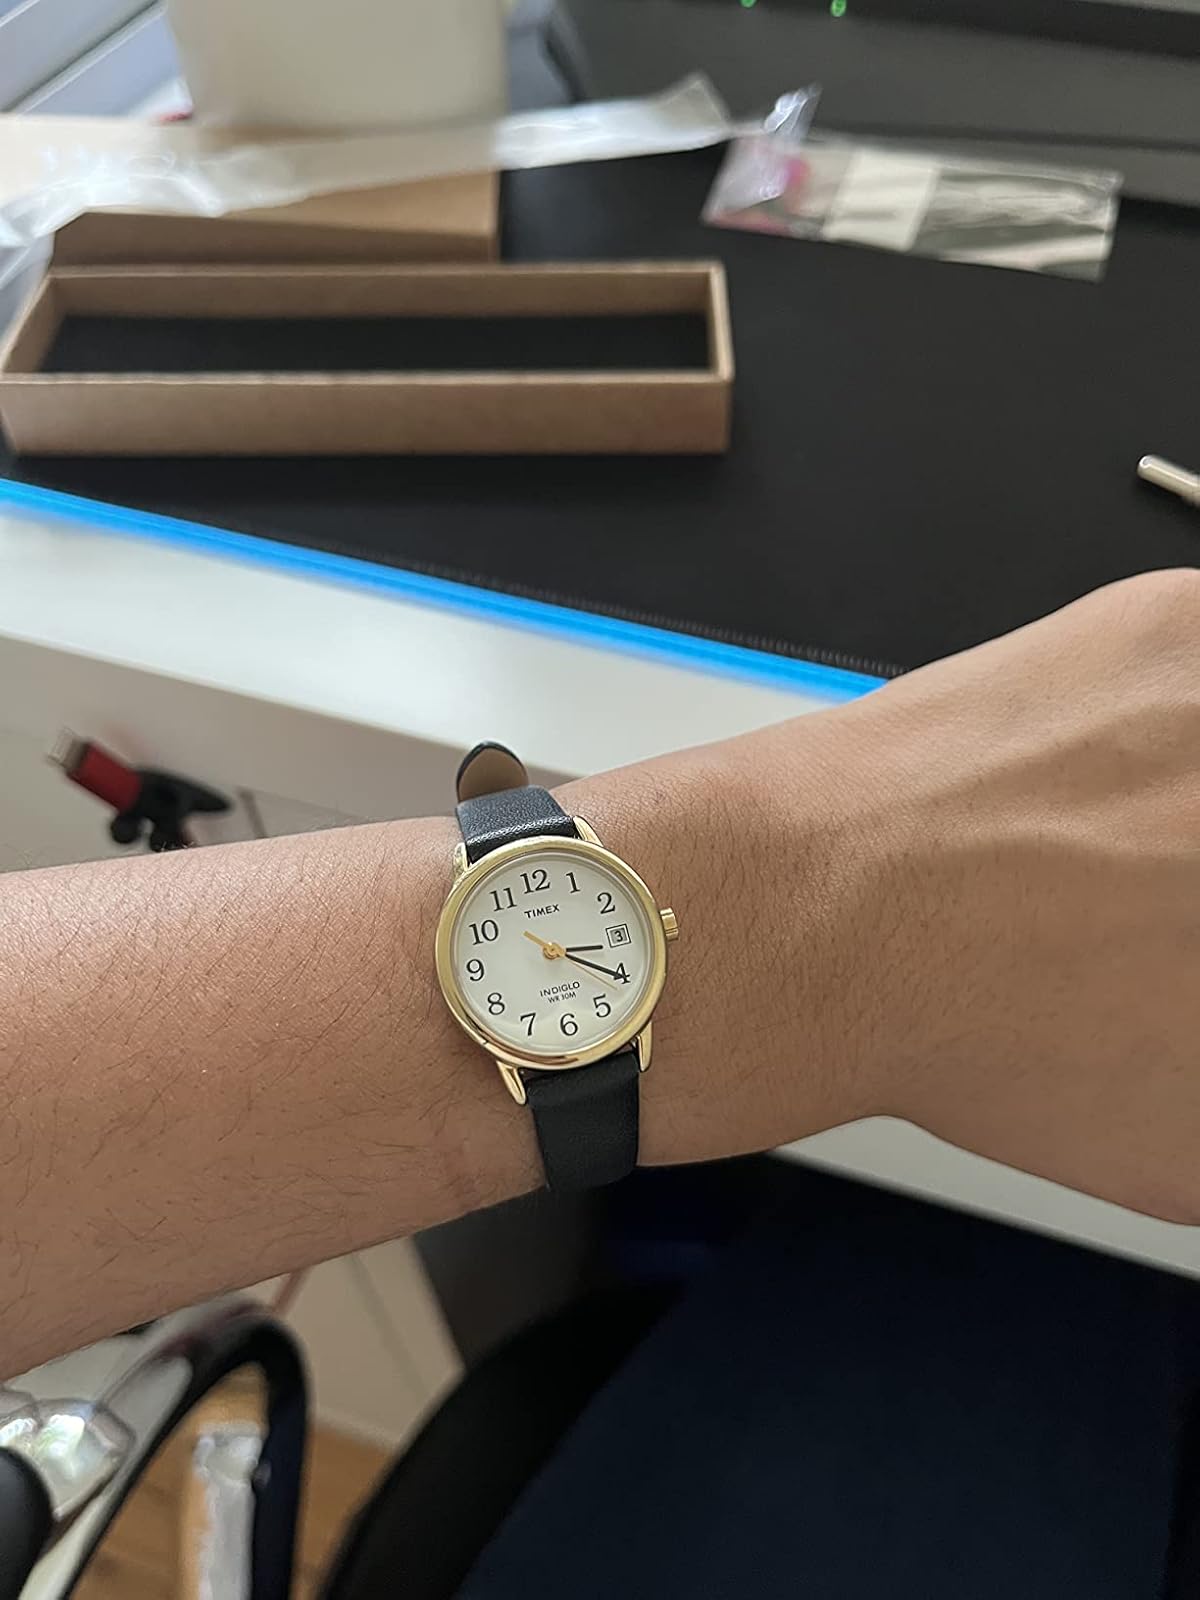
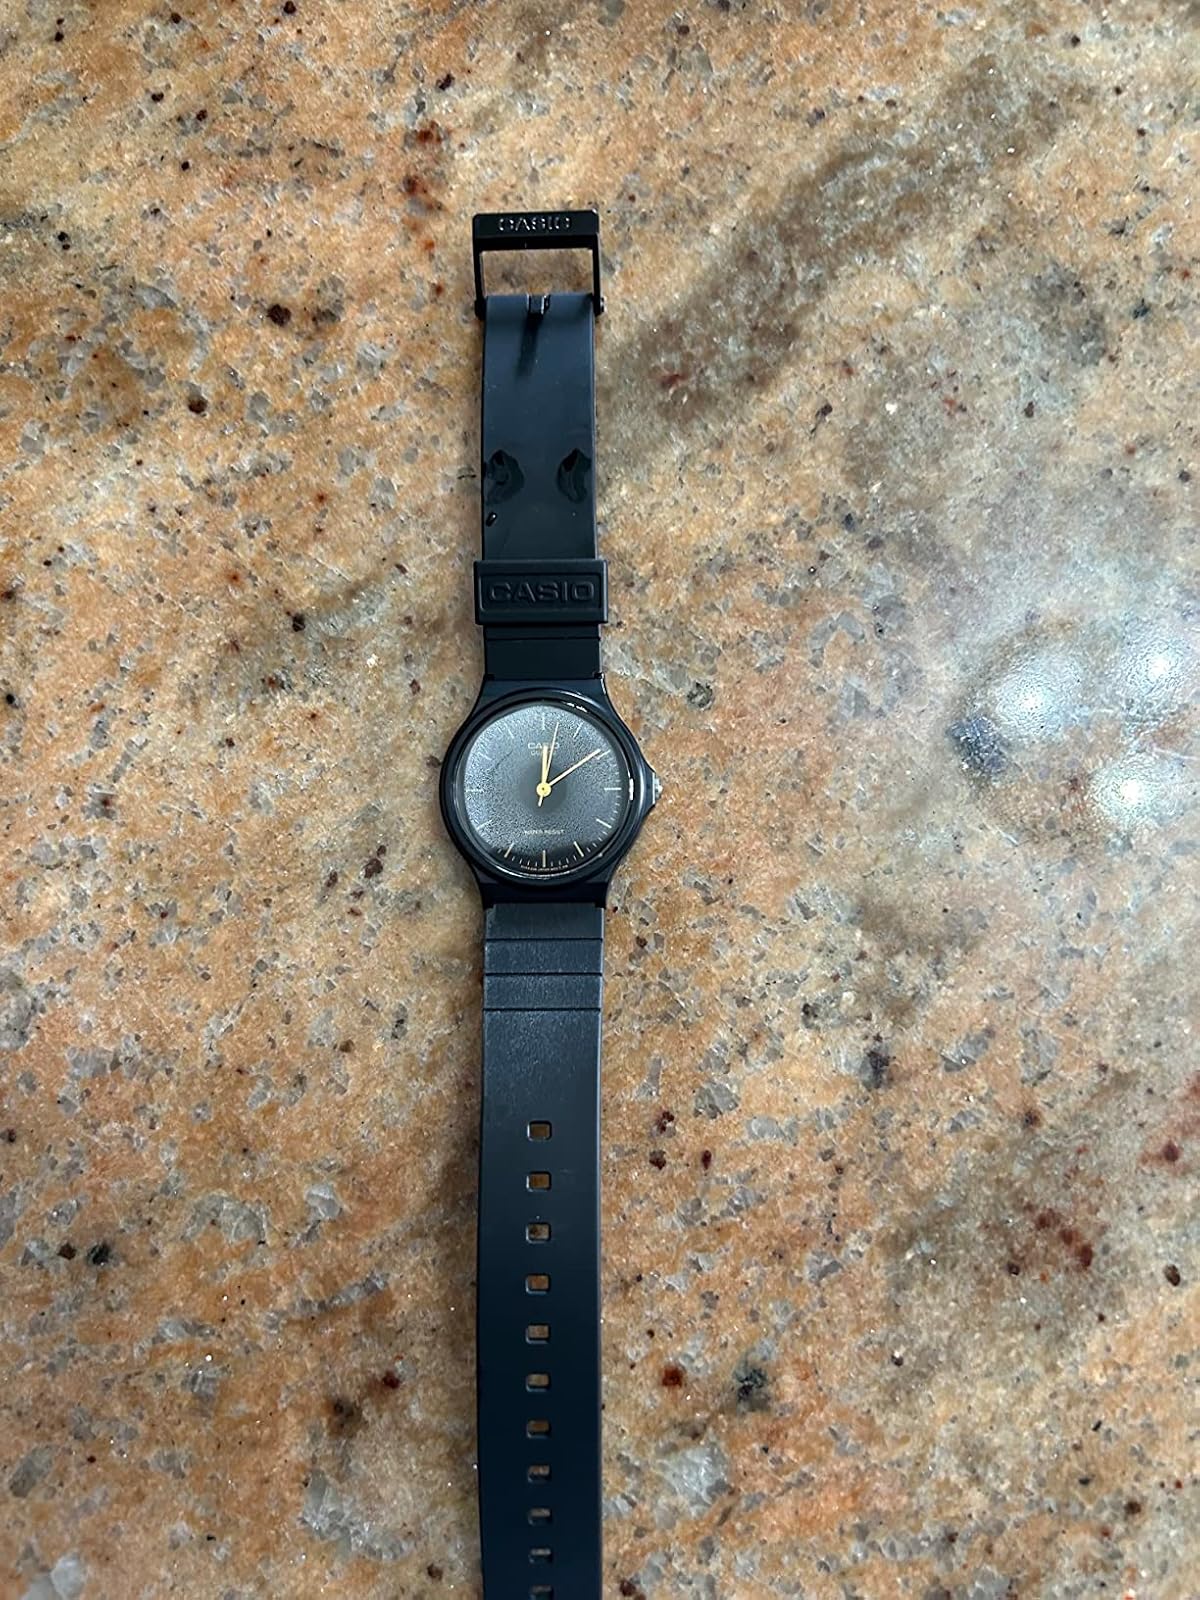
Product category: accessories_watch
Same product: no